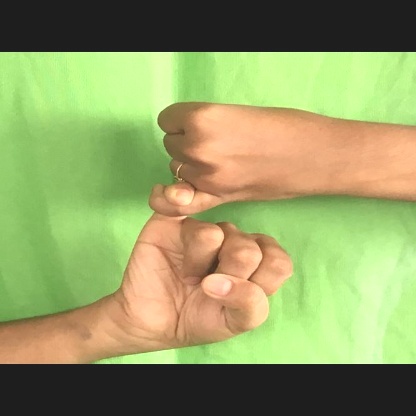
Mudra: Kilaka